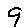
Label: 9